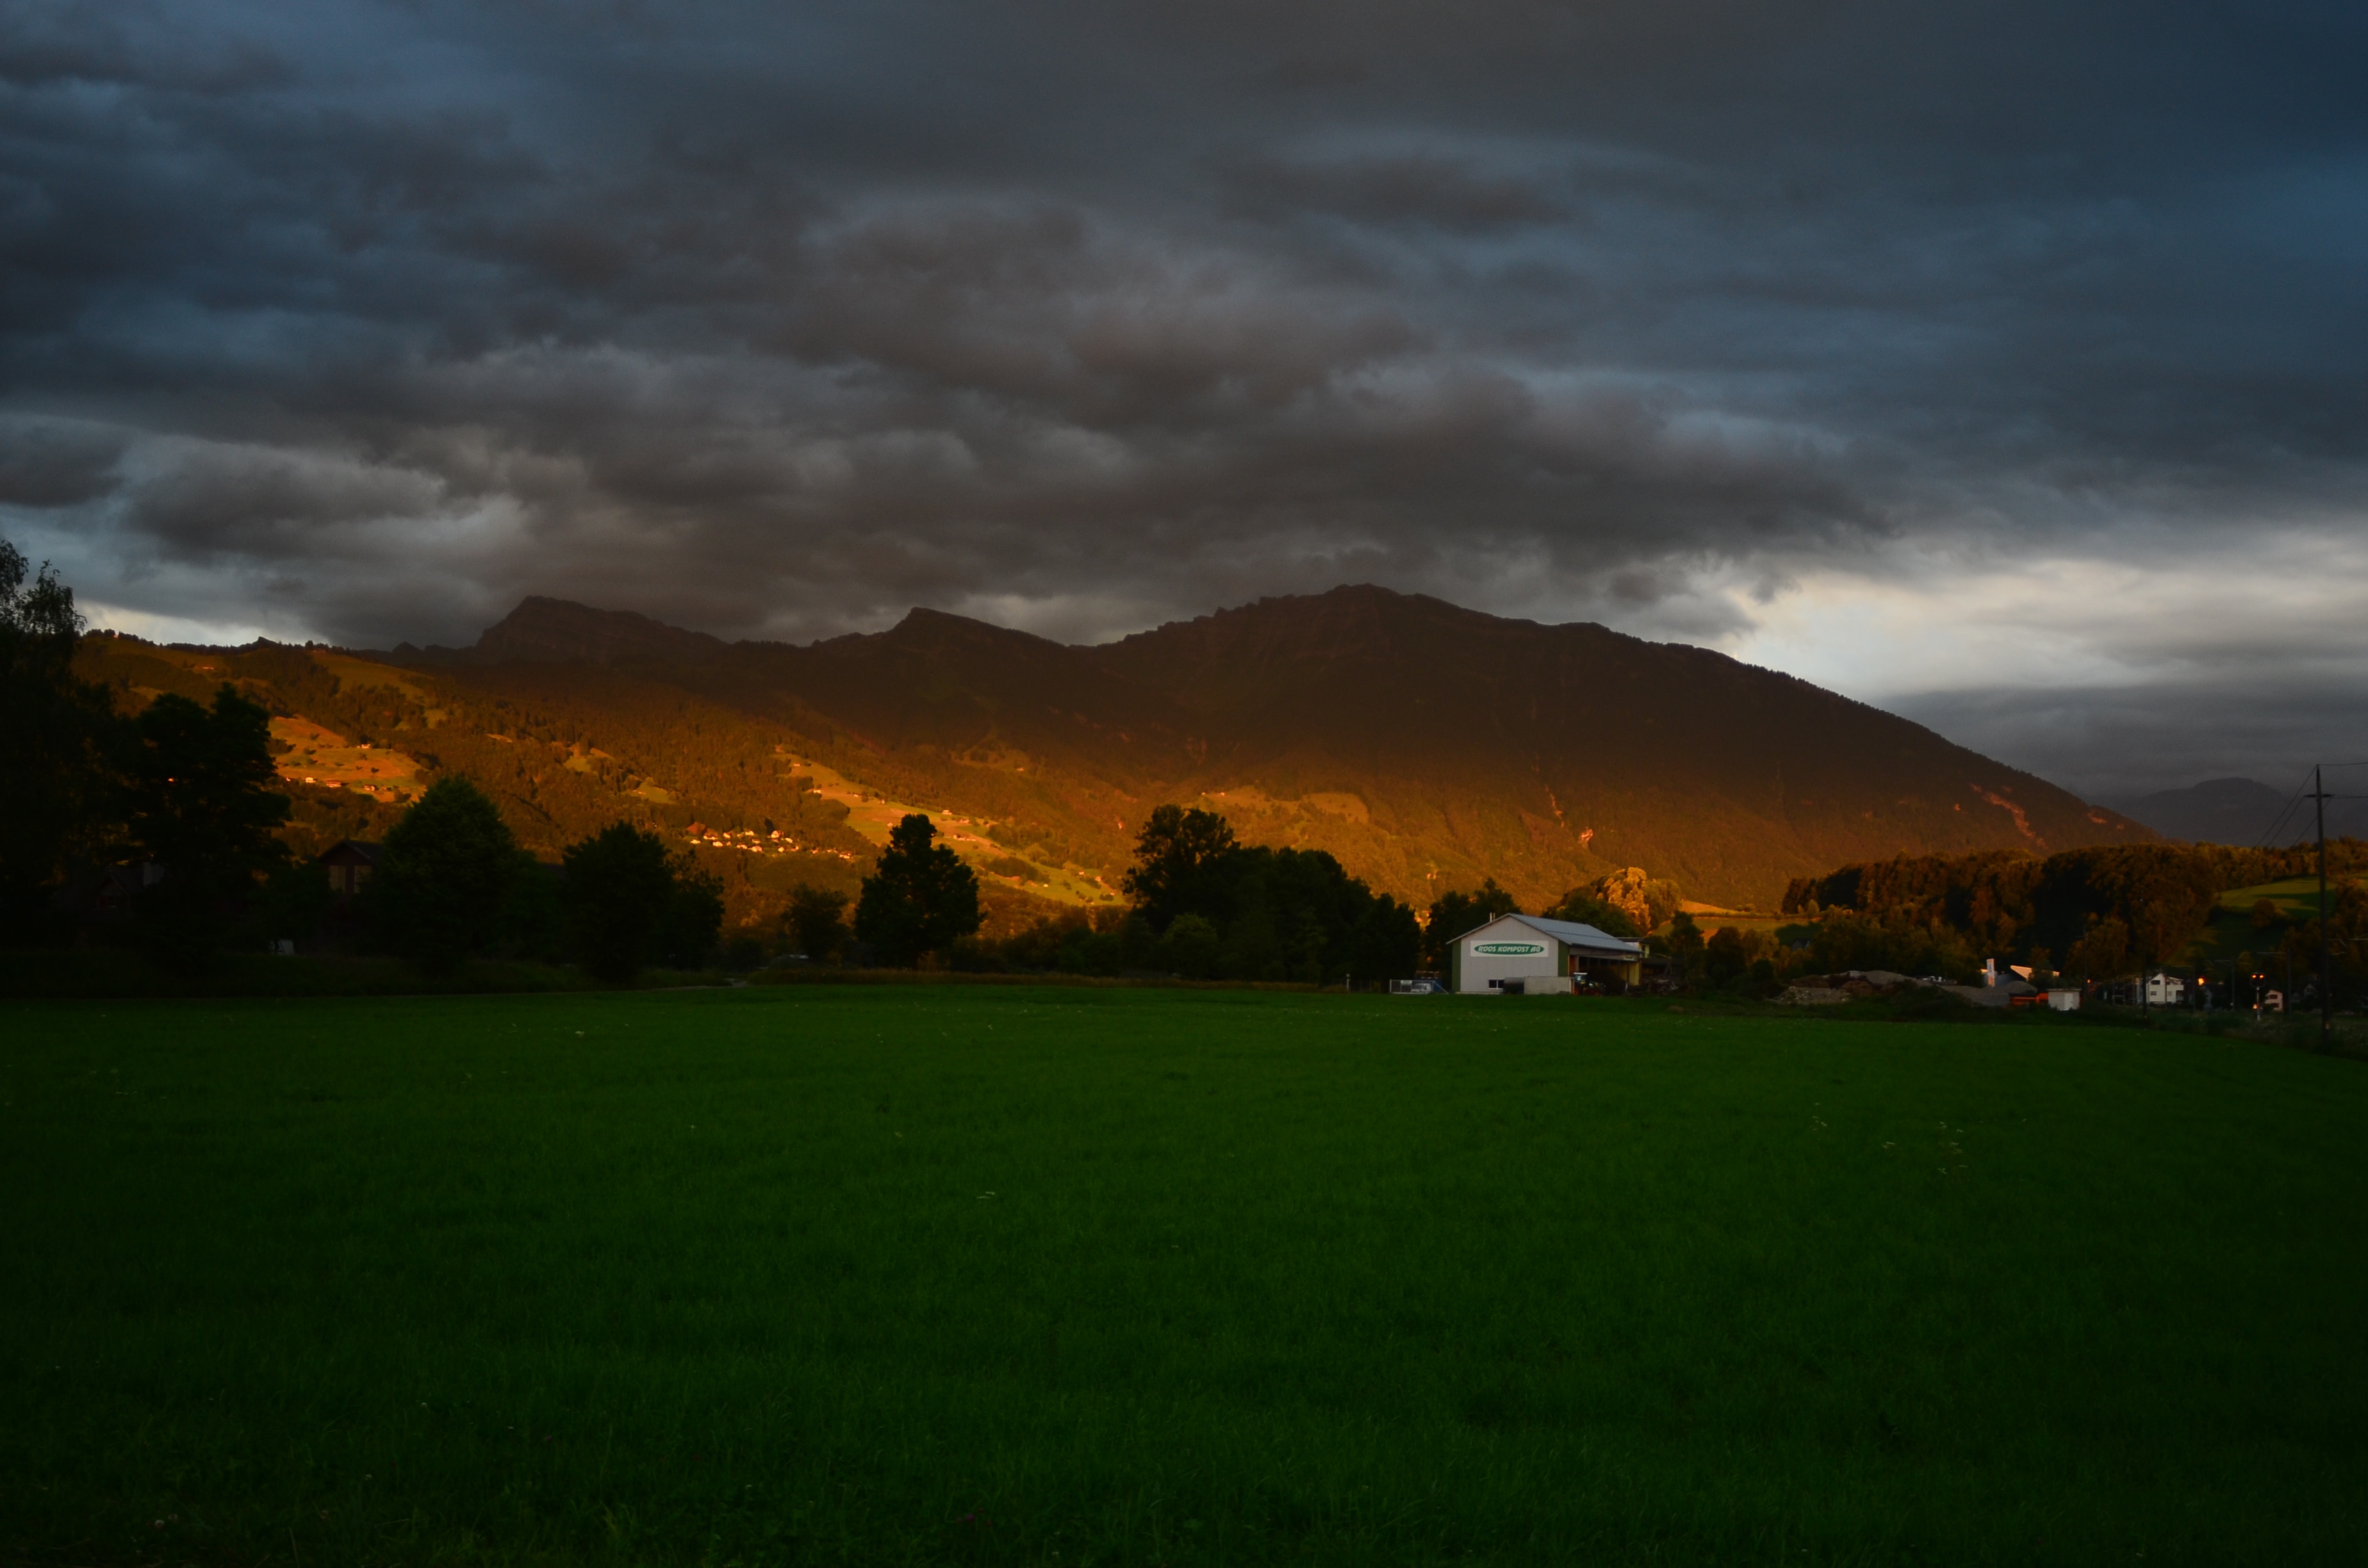
landscape, tree, nature, grass, horizon, mountain, cloud, sky, sun, sunrise, sunset, field, meadow, sunlight, morning, hill, dawn, mountain range, dusk, evening, autumn, plain, grassland, rural area, meteorological phenomenon, atmospheric phenomenon, mountainous landforms